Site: brandenburg
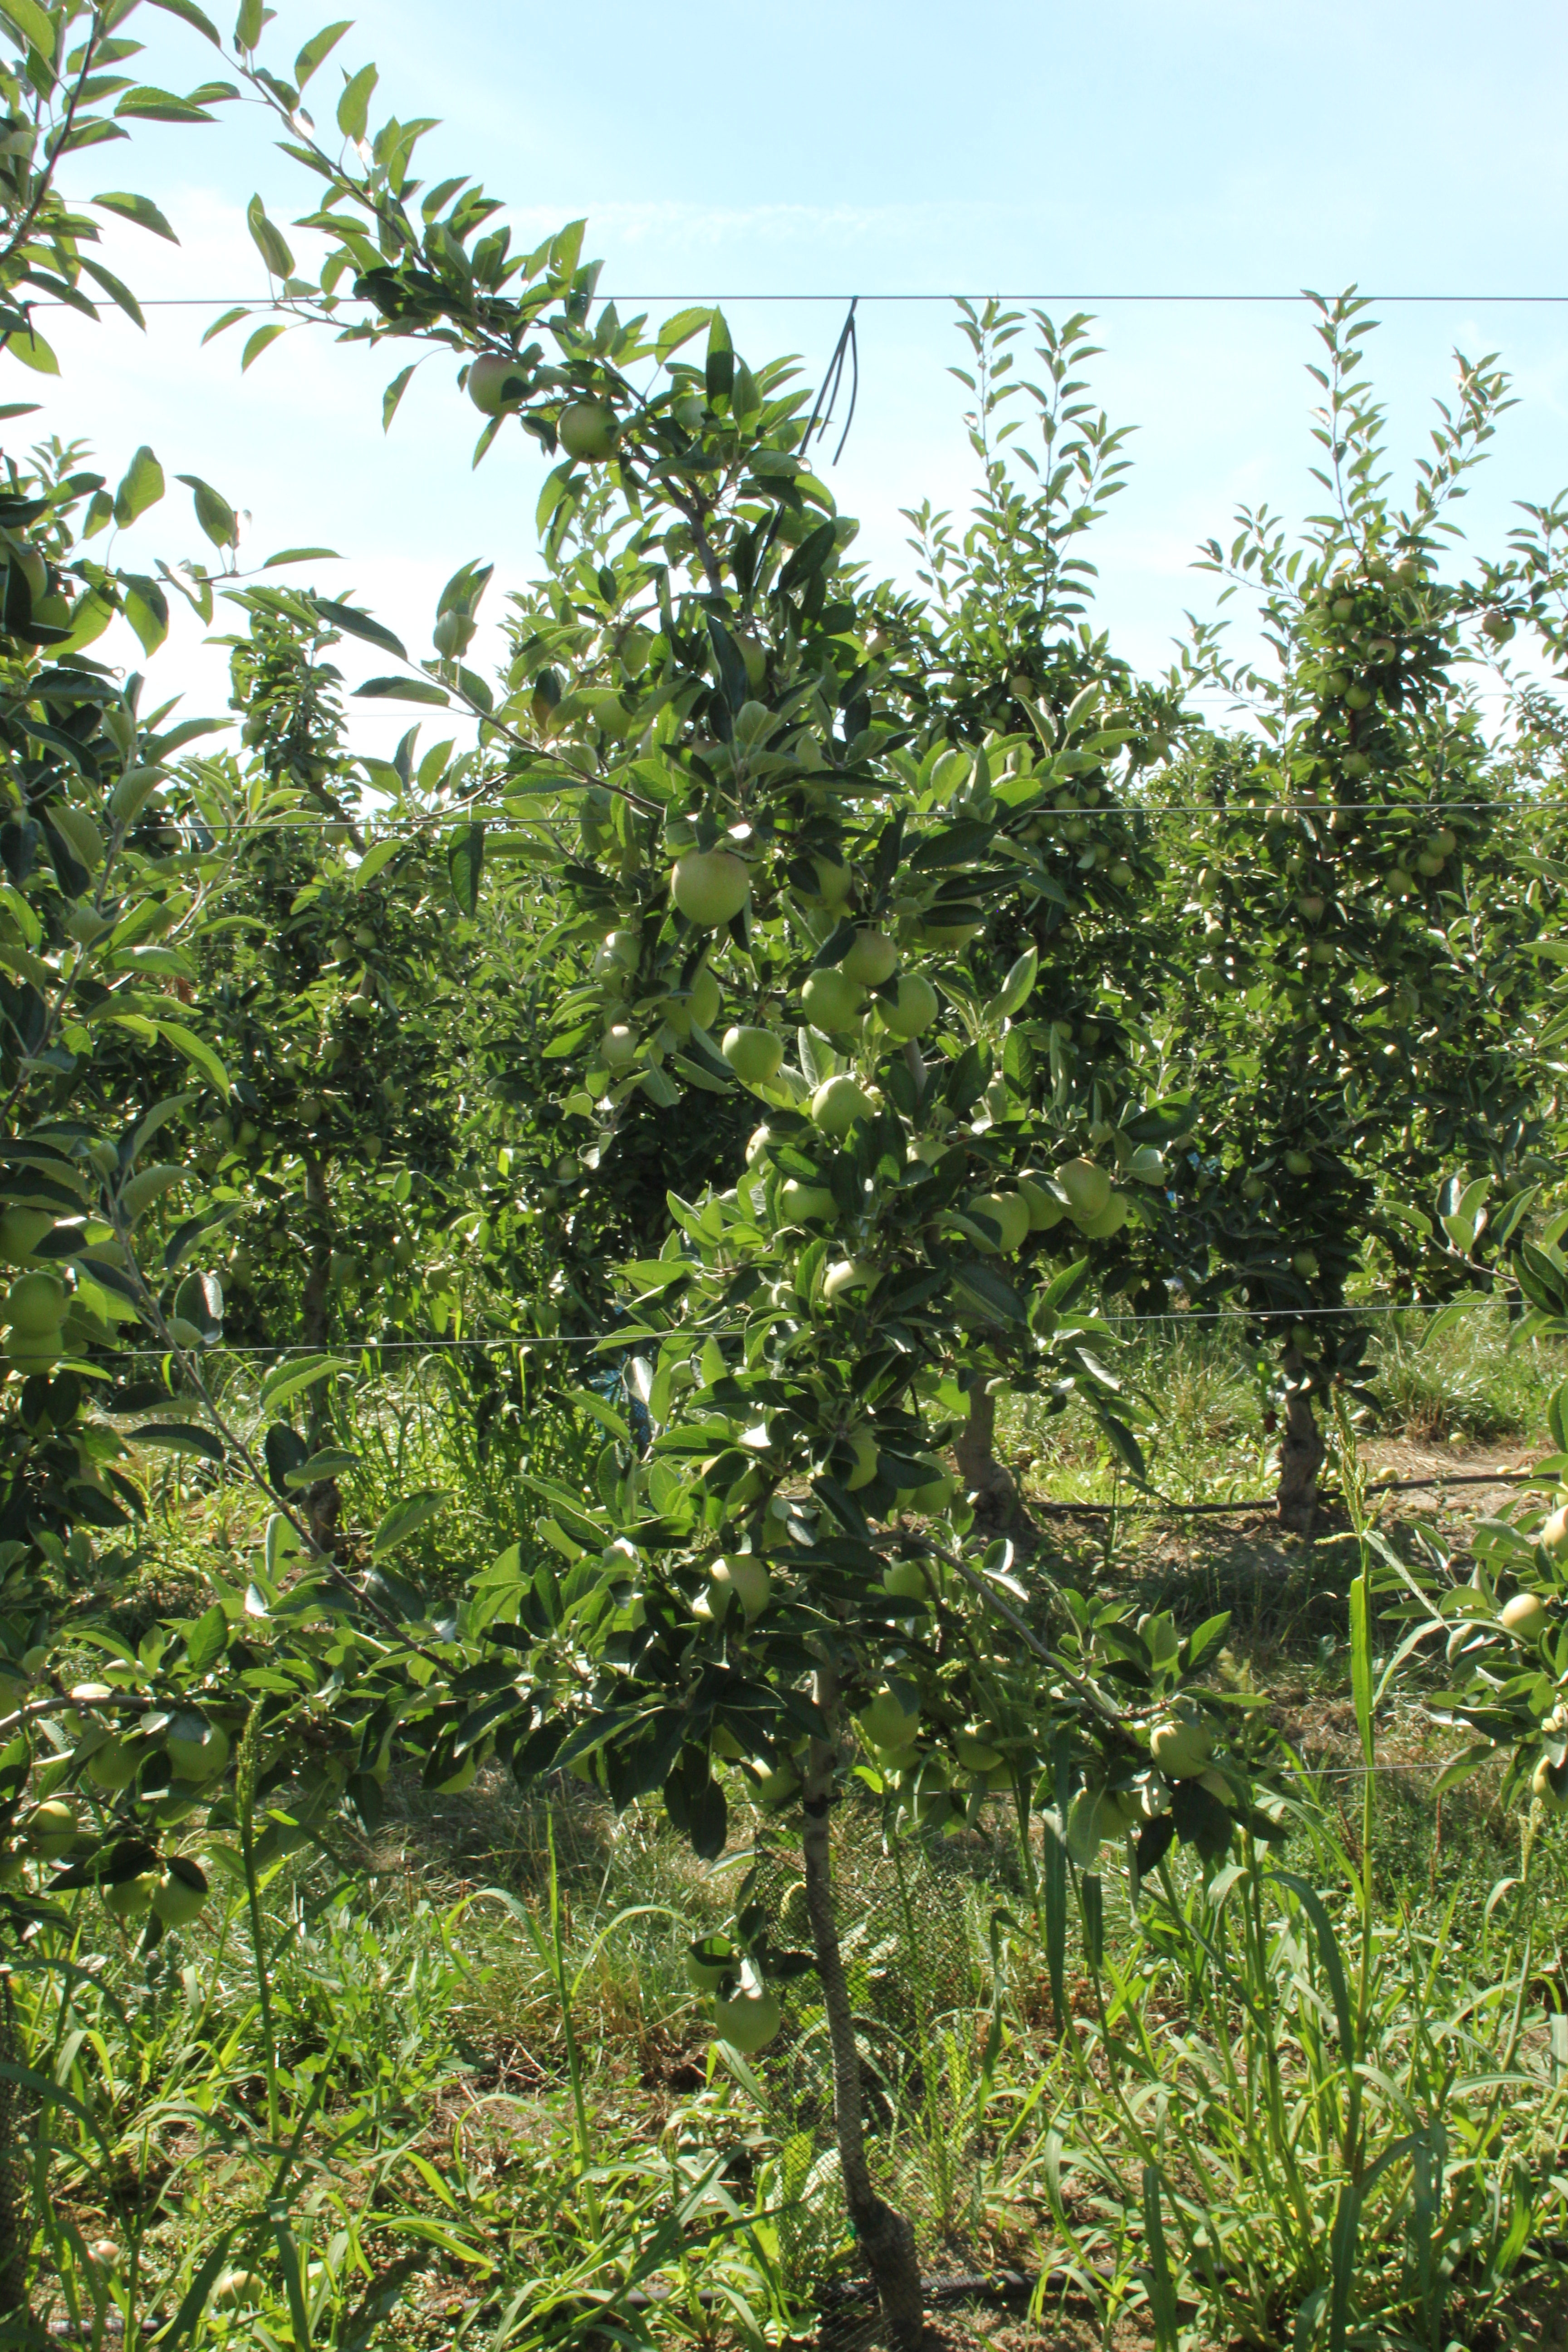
Growth stage (BBCH 77): Development of fruit